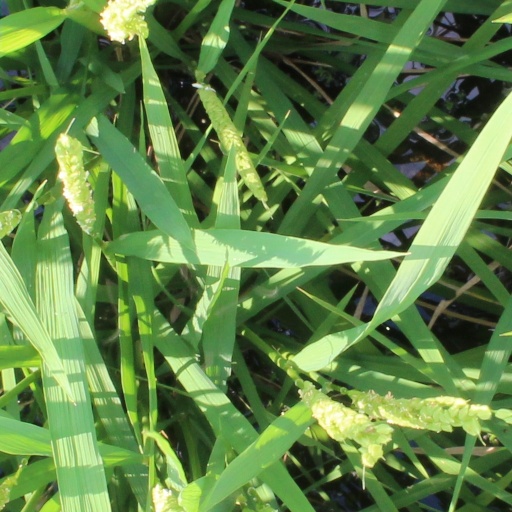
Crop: rice